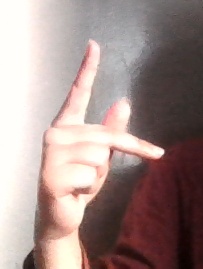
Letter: dha